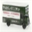
Label: truck